Malian cuisine

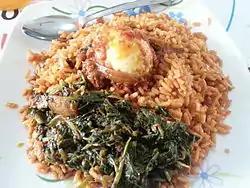
Jollof rice with vegetables and a boiled egg

Cuisine in Mali includes rice and millet as staples of Mali, a food culture heavily based on cereal grains. Grains are generally prepared with sauces made from edible leaves, such as spinach, sweet potato or baobab, with tomato peanut sauce. The dishes may be accompanied by pieces of grilled meat (typically chicken, mutton, beef, or goat).